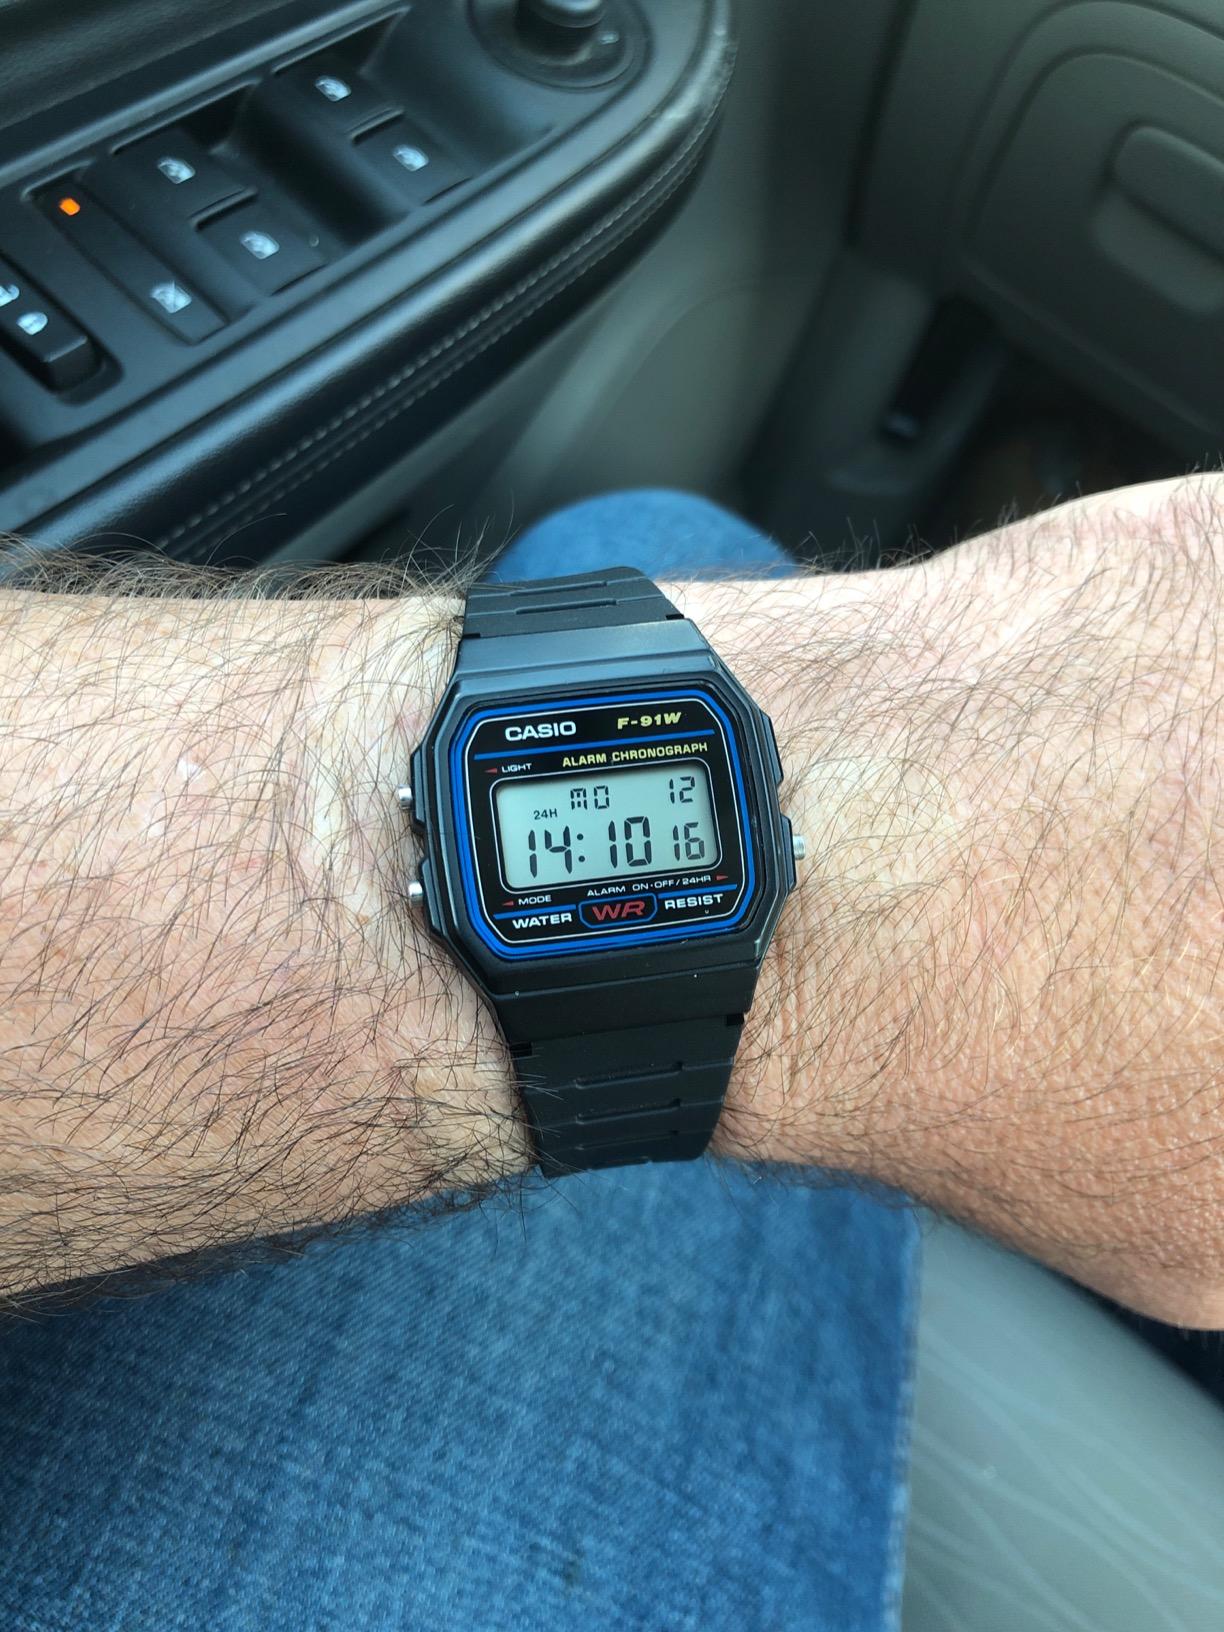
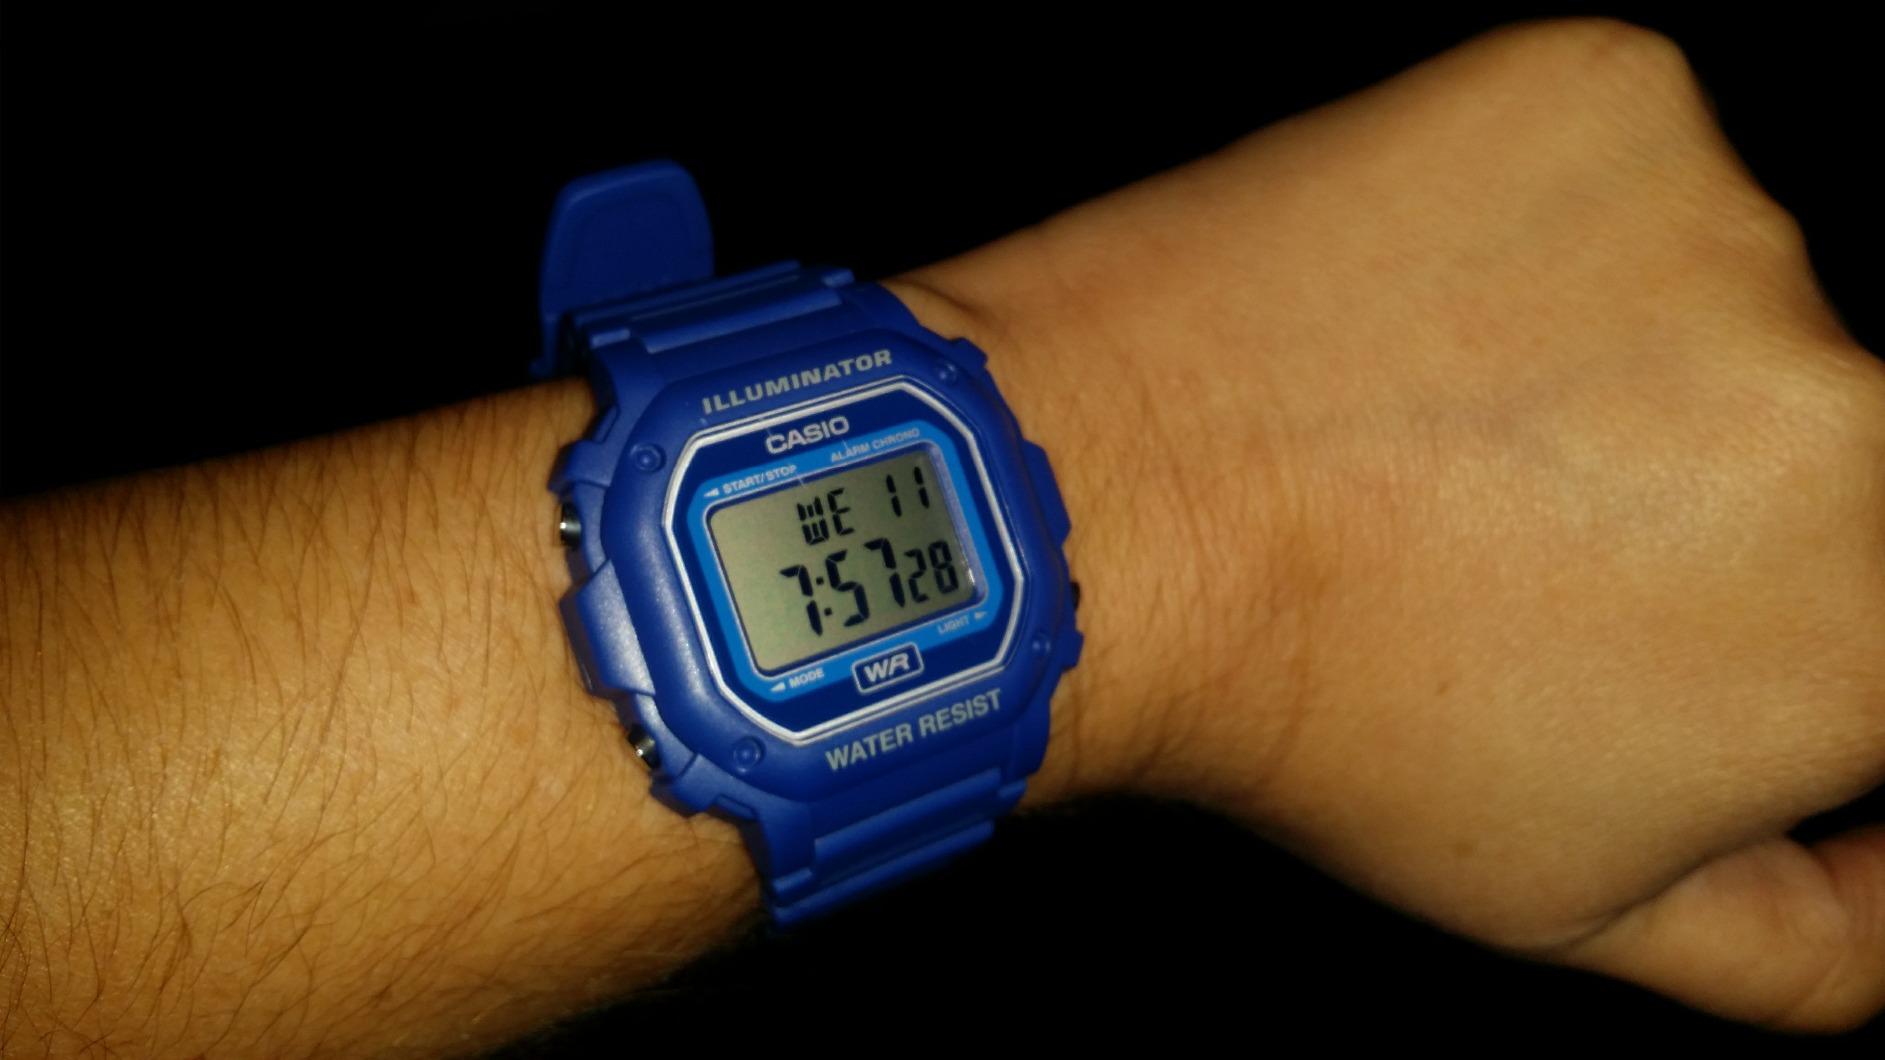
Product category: accessories_watch
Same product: no